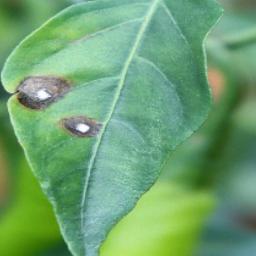
Label: cercospora